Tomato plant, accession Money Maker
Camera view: bottom (45 deg); turntable rotation: 90 degrees
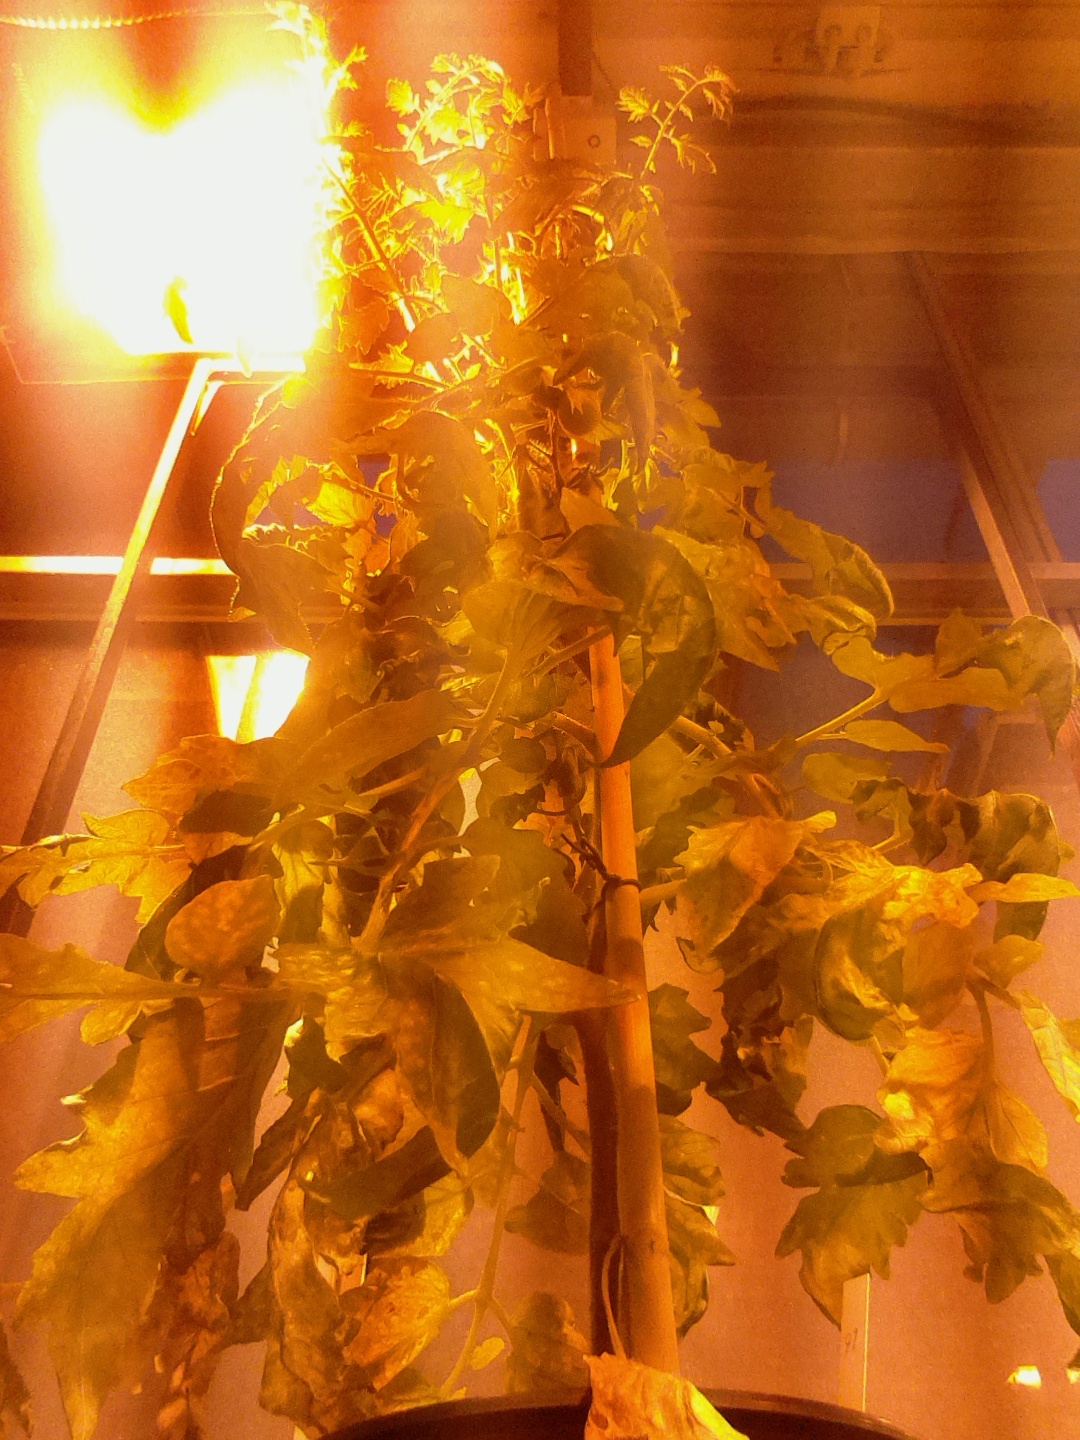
BBCH growth stage 72: 20%-30% of final fruit size